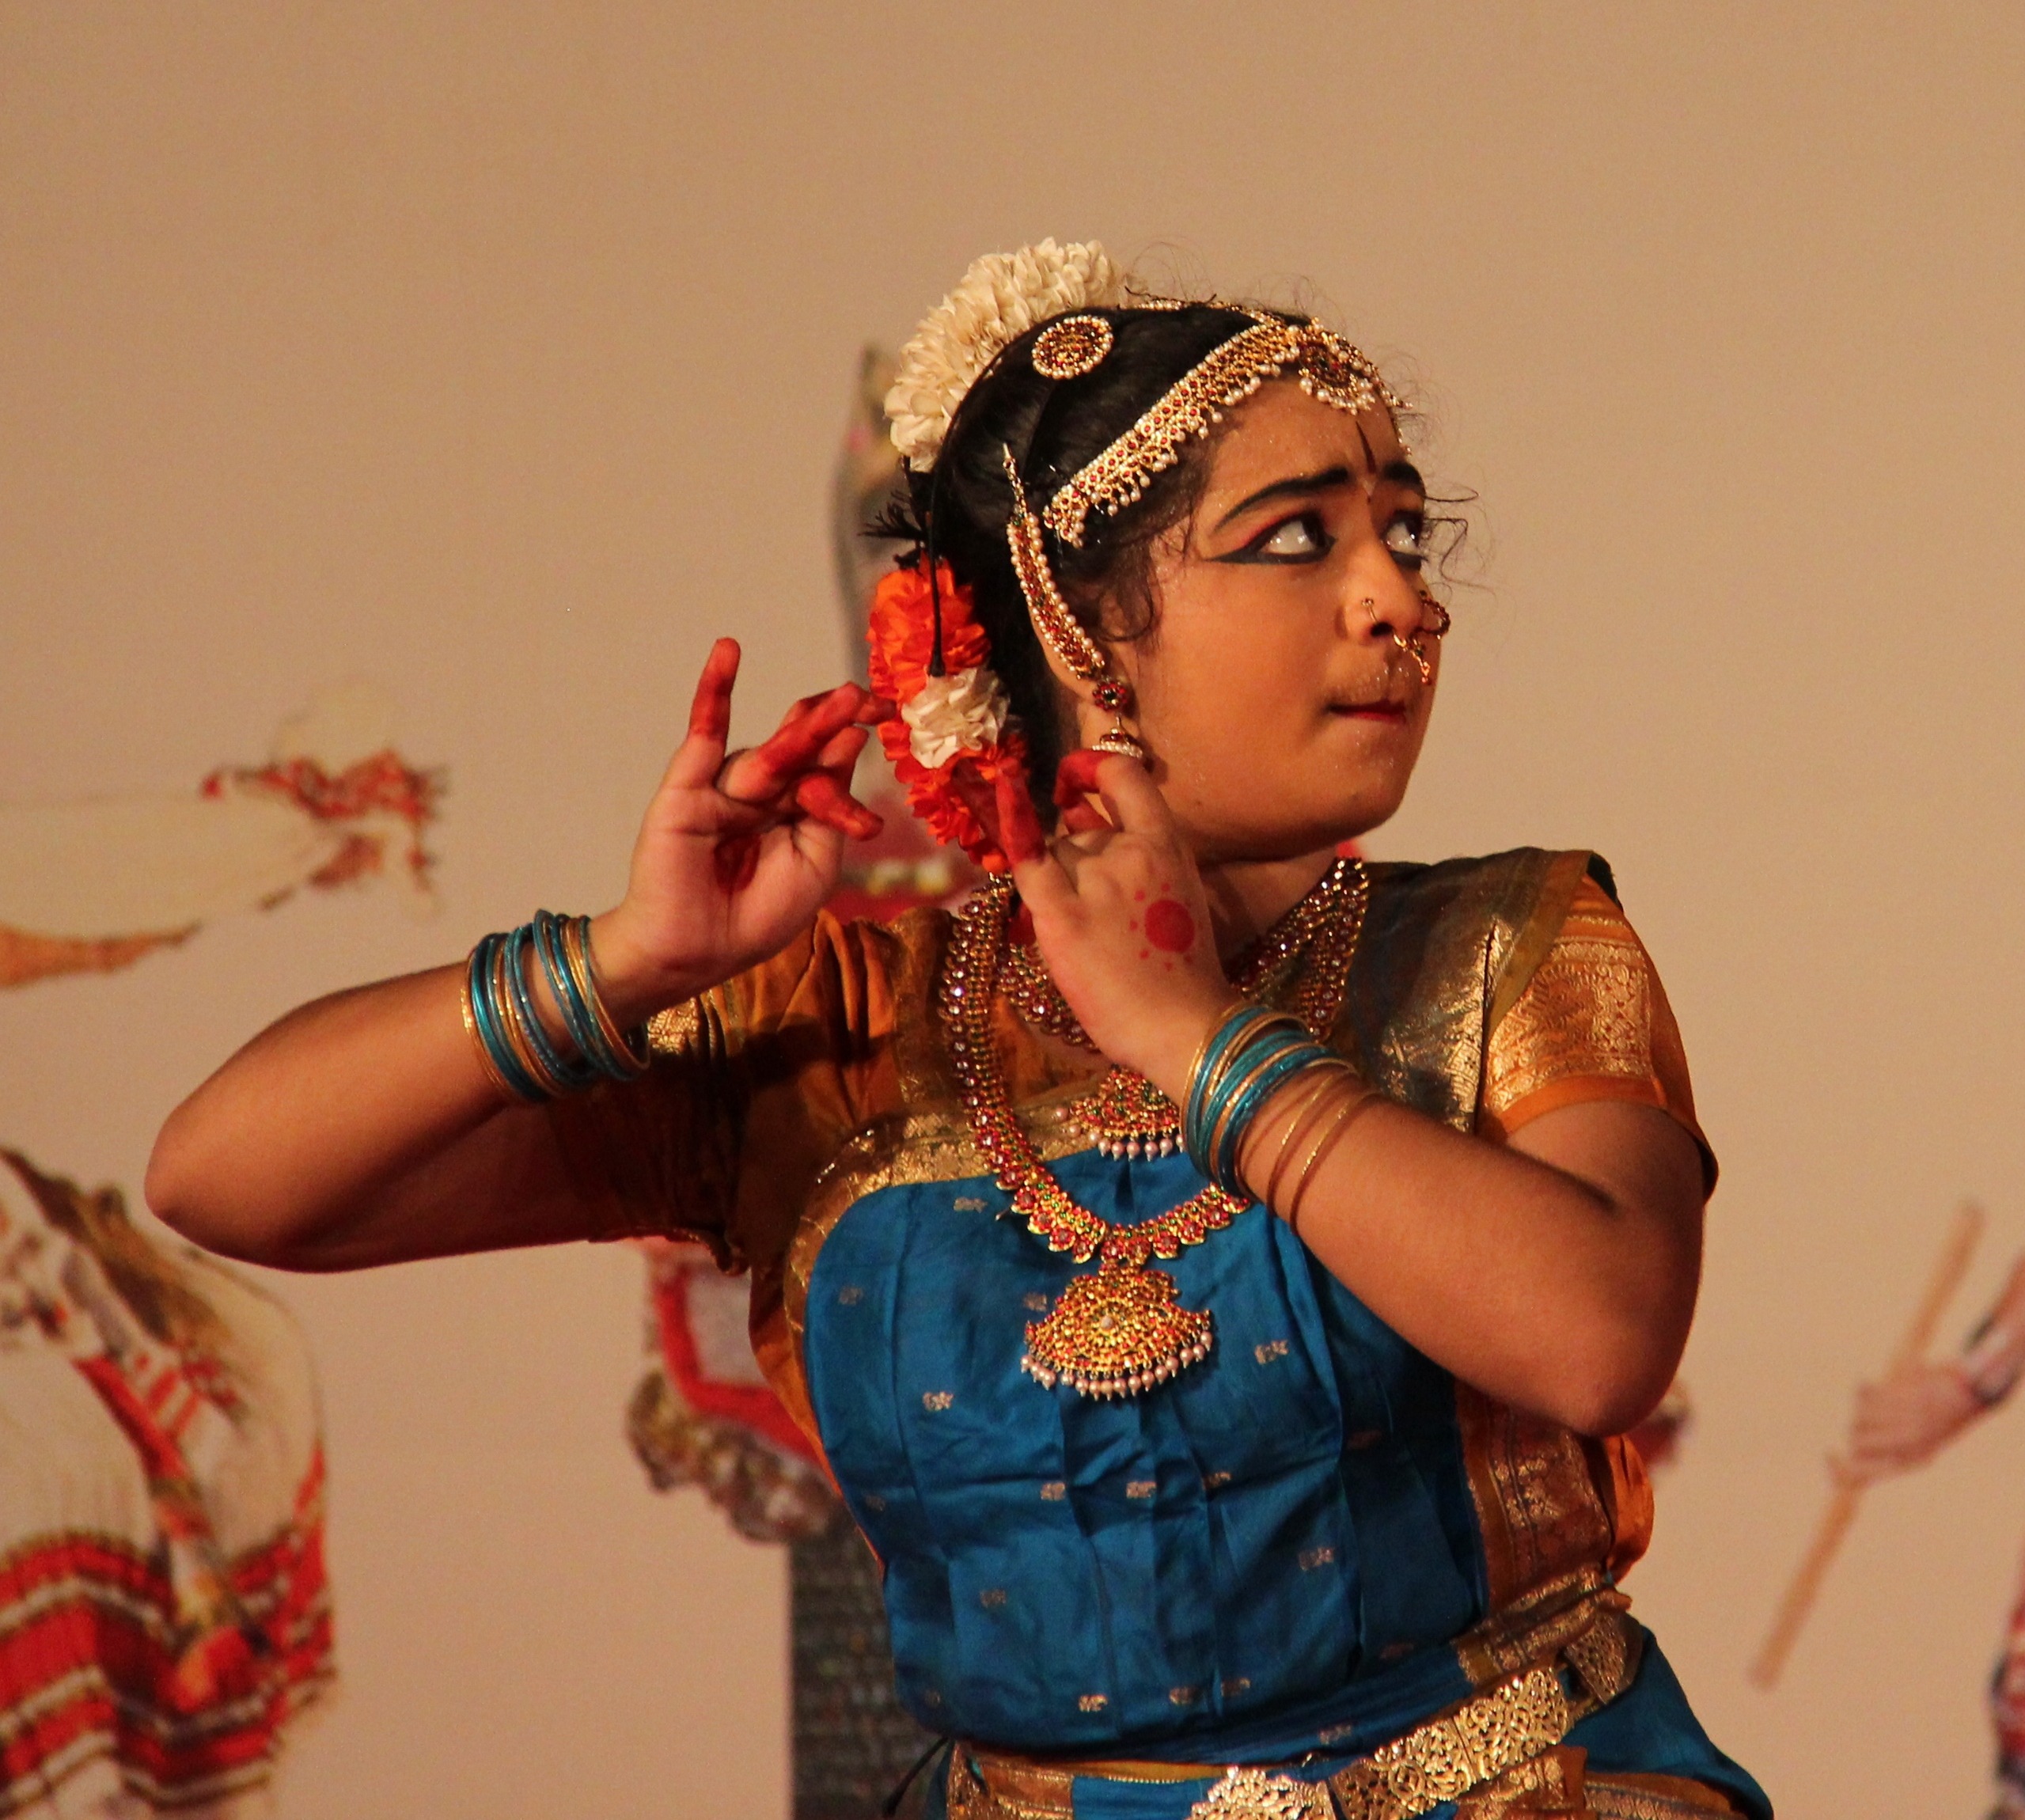
people, woman, dance, clothing, performance art, tribe, event, tradition, costume, folklore, mythology, indian woman